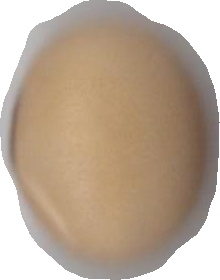
Variety: Anjasmoro